Jupiter

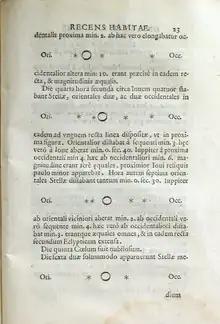

A well-known feature of Jupiter is the Great Red Spot, a persistent anticyclonic storm located 22° south of the equator. It was first observed in 1831, and possibly as early as 1665. Images by the Hubble Space Telescope have shown two more "red spots" adjacent to the Great Red Spot. The storm is visible through Earth-based telescopes with an aperture of 12 cm or larger. The storm rotates counterclockwise, with a period of about six days. The maximum altitude of this storm is about above the surrounding cloud tops. The Spot's composition and the source of its red colour remain uncertain, although photodissociated ammonia reacting with acetylene is a likely explanation.